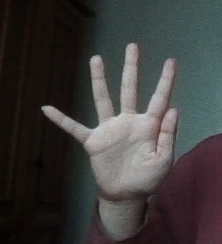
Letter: sheen